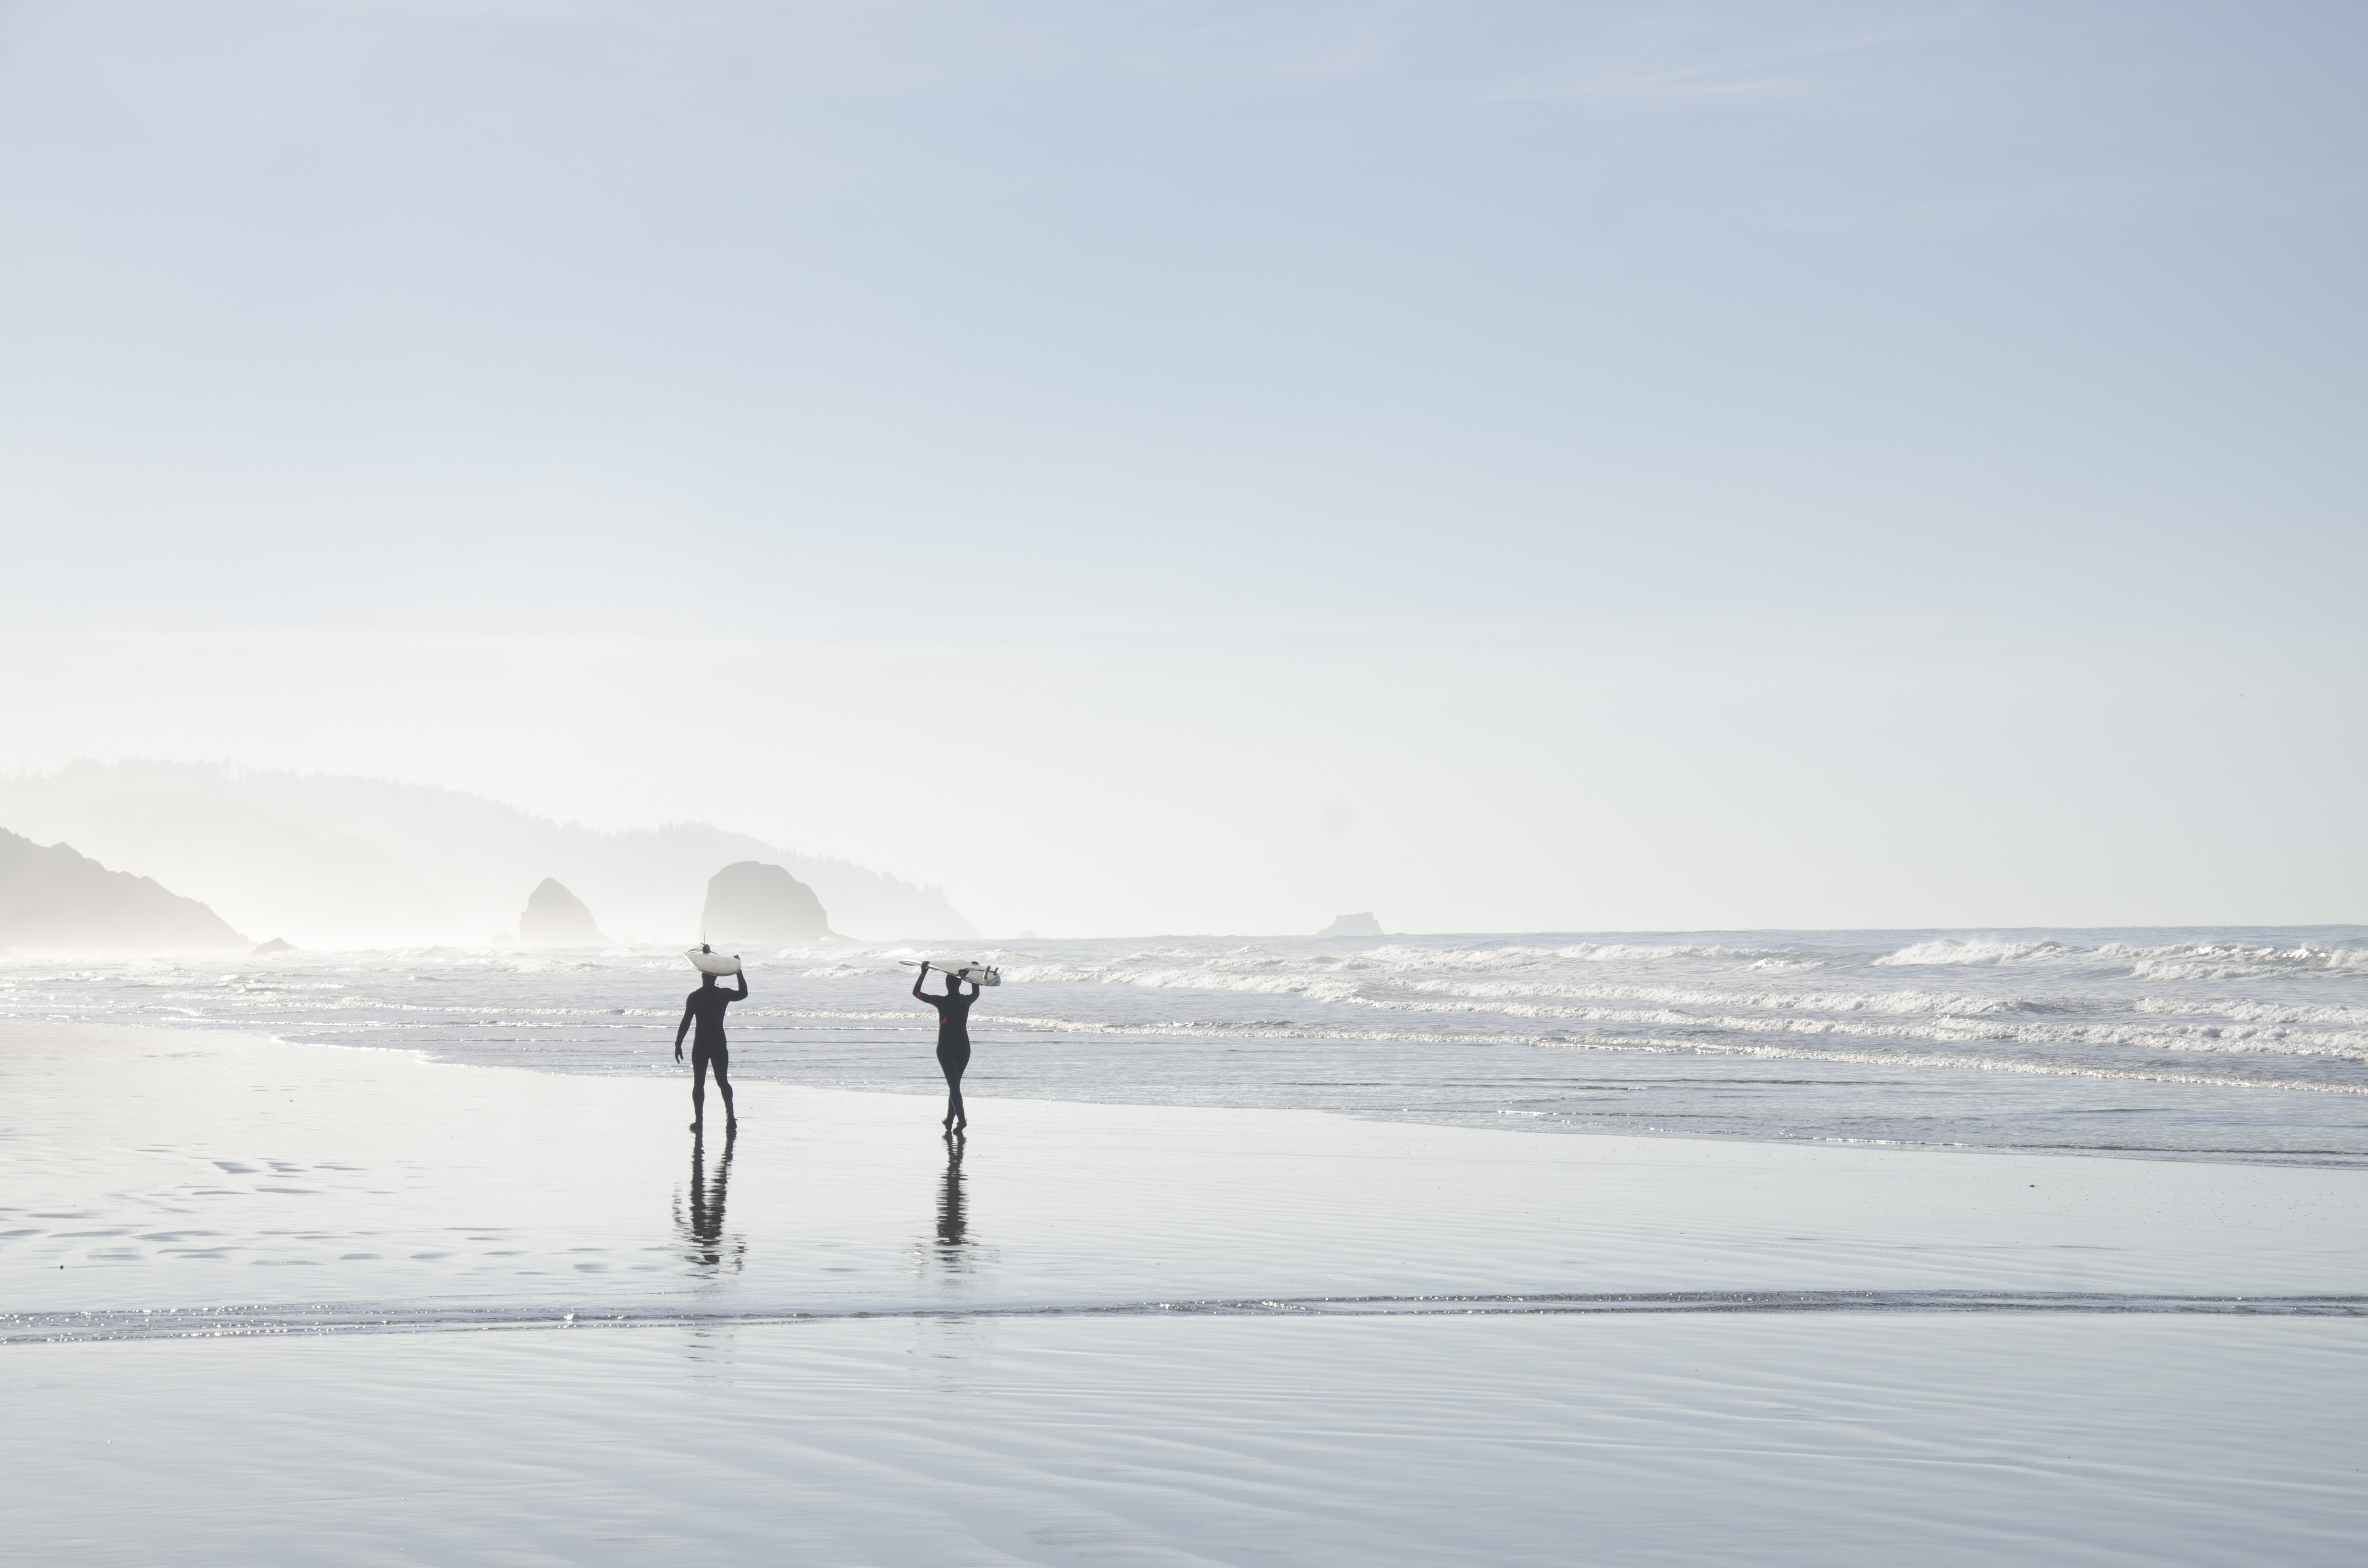
beach, sea, coast, water, ocean, horizon, silhouette, snow, winter, people, mist, morning, shore, wave, wind, foggy, ice, weather, arctic, seashore, season, outdoors, waves, surfers, arctic ocean, atmospheric phenomenon, wind wave